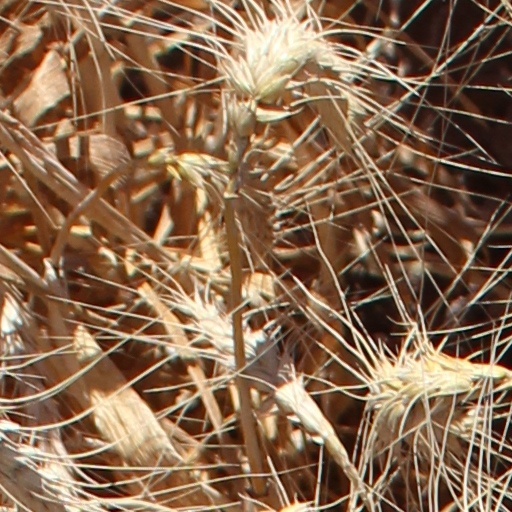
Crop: wheat